Worlds Collide (2025)

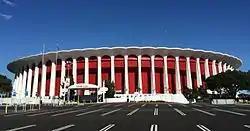
The event was held at the Kia Forum in Inglewood, California.

Worlds Collide is a series of professional wrestling shows that began on January 26, 2019, when the American promotion WWE held an interbrand tournament featuring wrestlers from NXT, and the now-defunct NXT UK and 205 Live brands. On April 19, 2025, WWE announced that a fourth Worlds Collide event—and the first since 2022—would be held on Saturday, June 7, 2025, at the Kia Forum in Inglewood, California, in collaboration with the Mexican promotion Lucha Libre AAA Worldwide (AAA). Later that same day during the Countdown to WrestleMania 41 Saturday show, WWE announced that it had acquired AAA.